Zygmunt Felczak

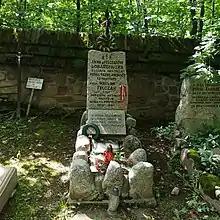
Wacław Felczak tombstone in Zakopane

In early December 1948, Wacław moved from Paris to Czechoslovakia via Innsbruck and Vienna. On 22 December, his party was arrested in Ostrava by the security authorities.